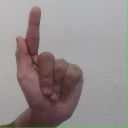
अक्षर: ळ